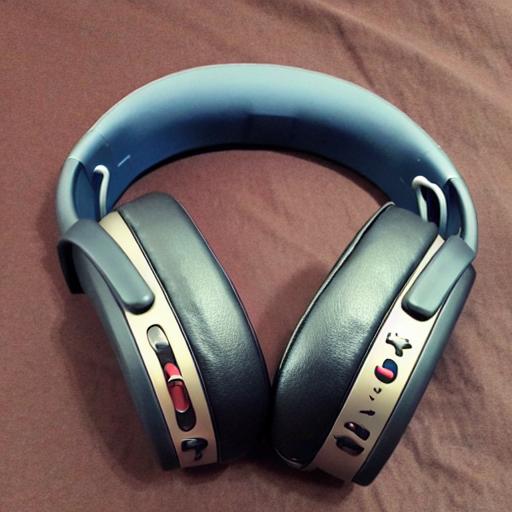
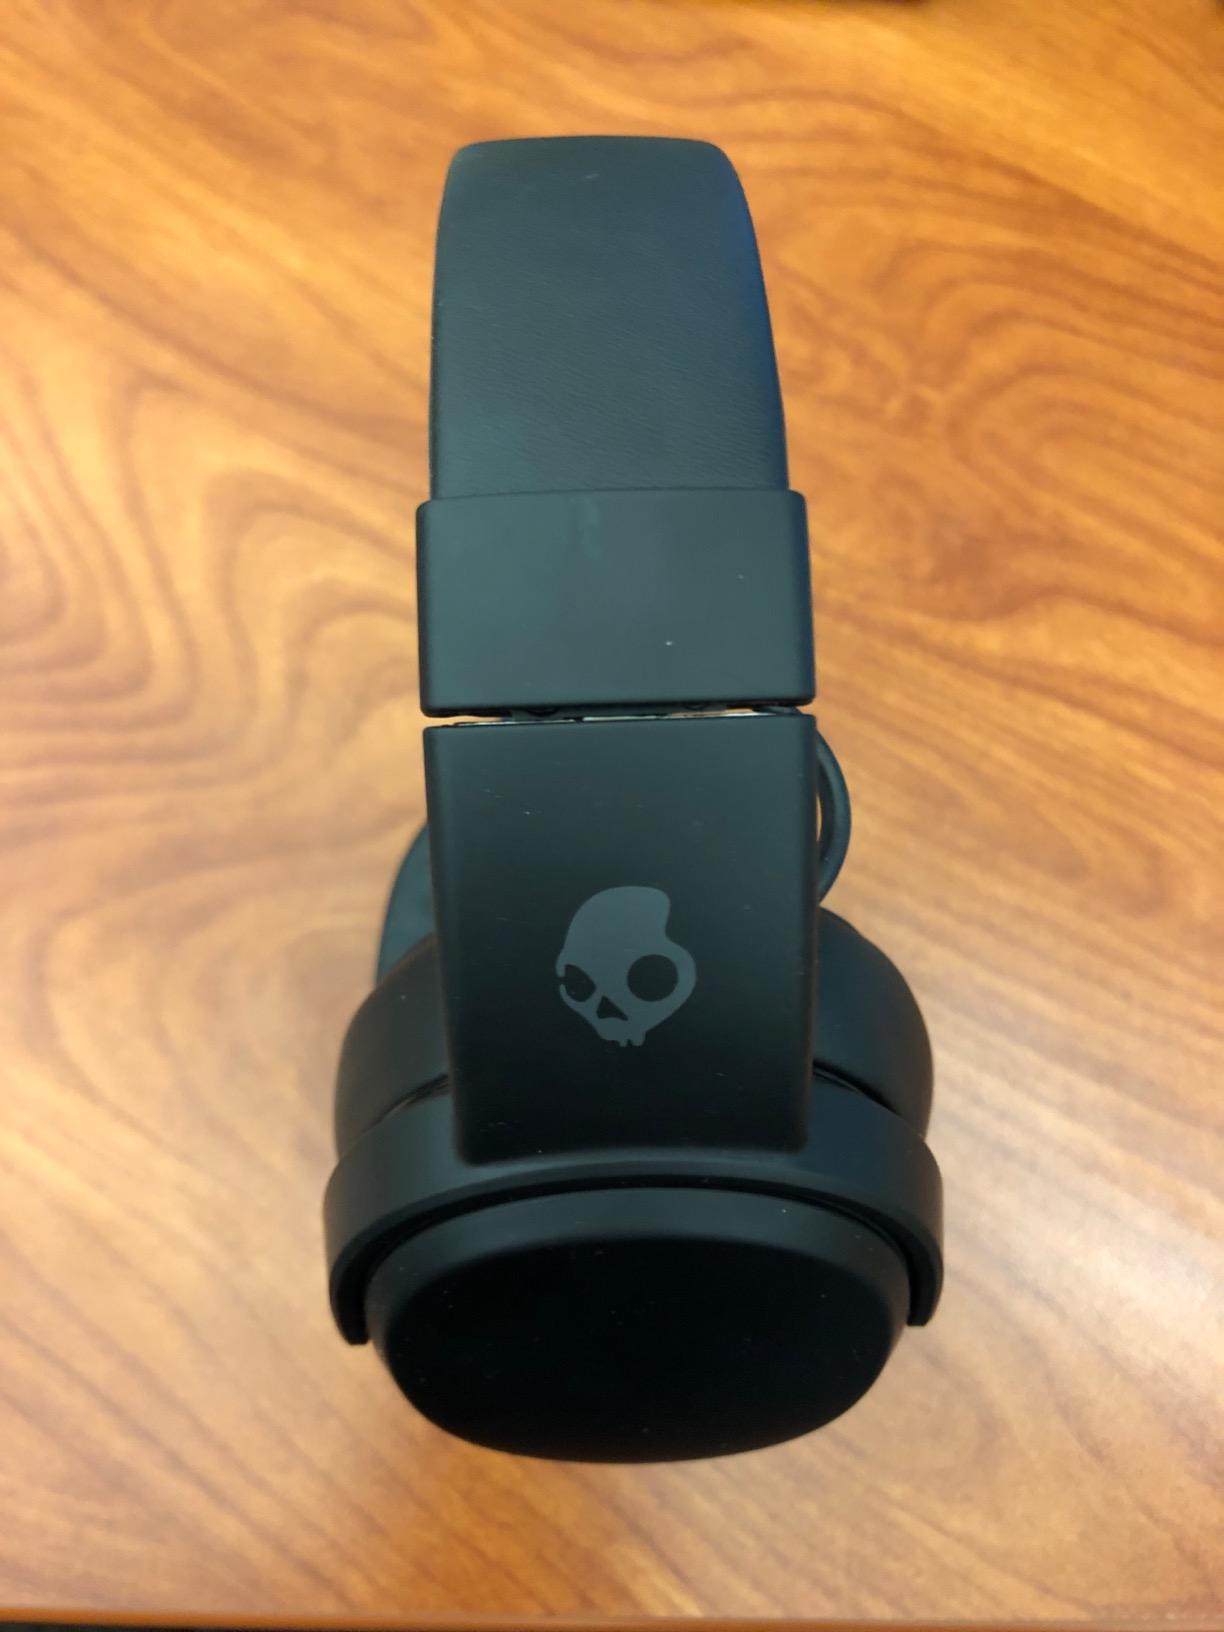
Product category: headphones
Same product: no